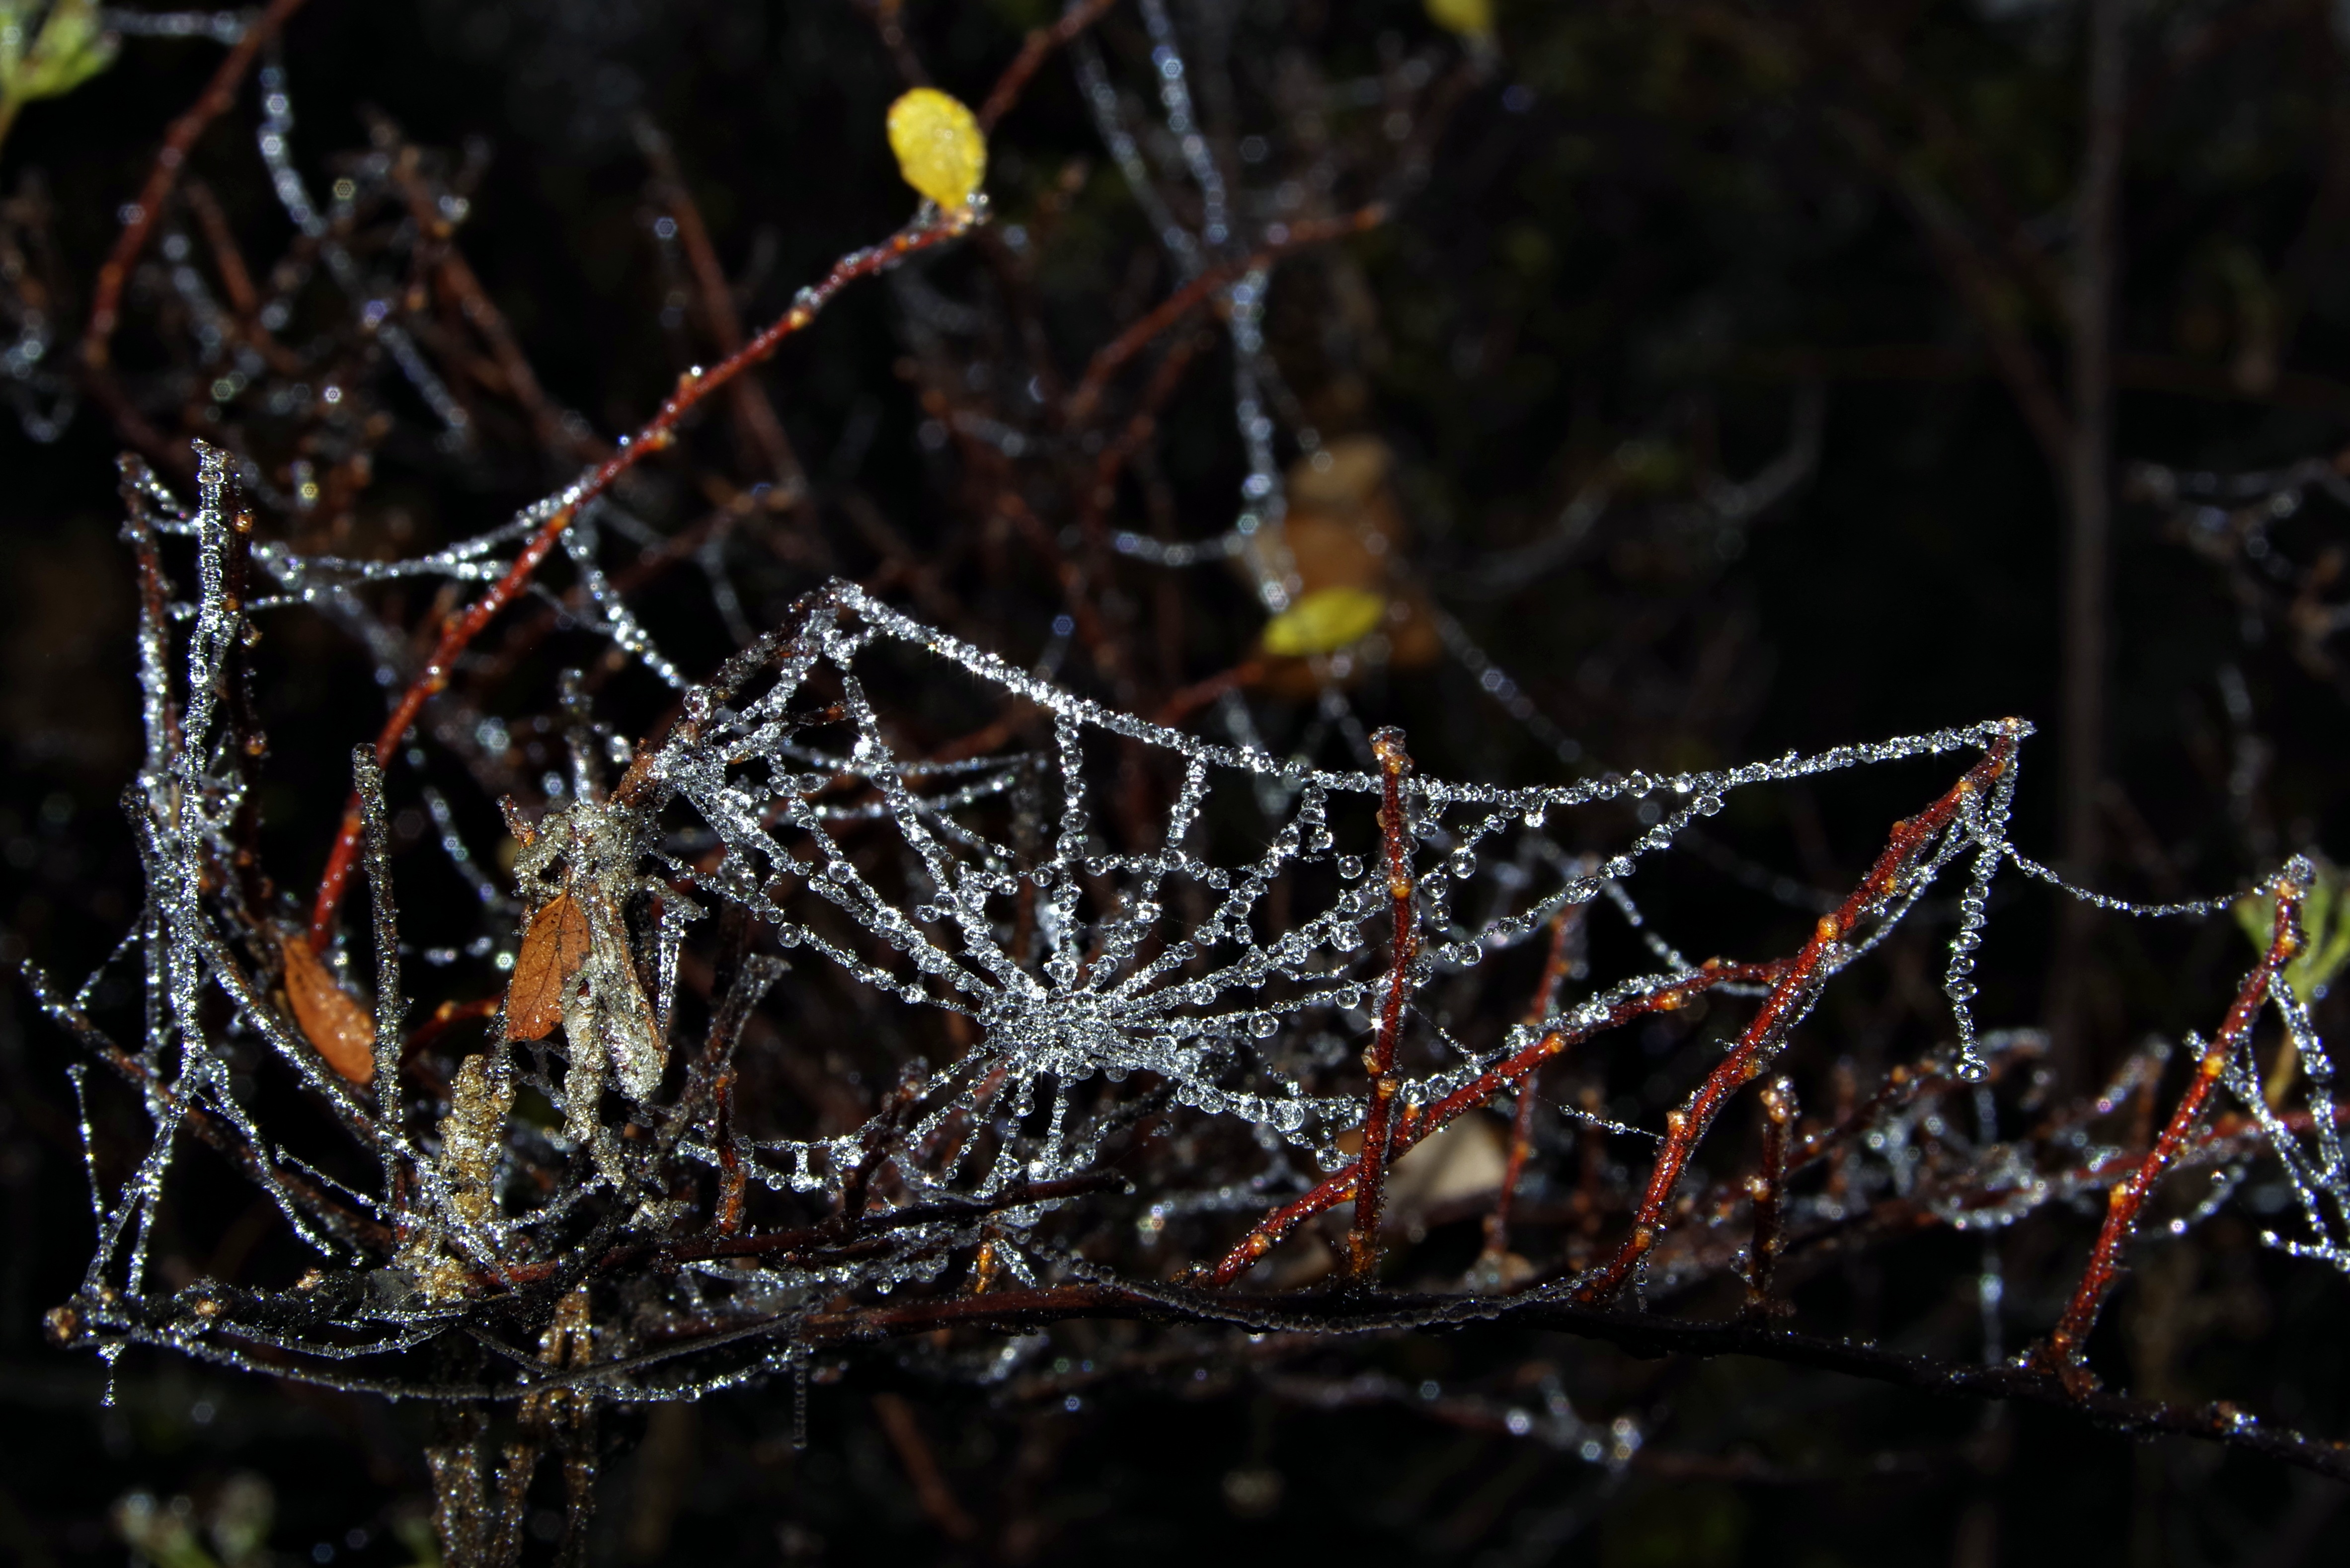
tree, water, nature, branch, cold, winter, dew, night, morning, leaf, flower, frost, ice, autumn, frozen, season, fauna, material, invertebrate, twig, spider web, cobweb, close up, spider, spruce, cool, arachnid, drops, frosted, delicate, frosty, the fog, moisture, macro photography, hard rime, freezers, ice crystals, crystals, not cold, garlands